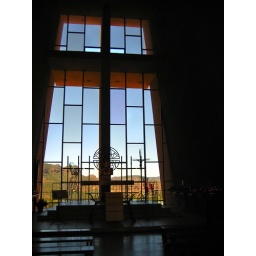
looking out over the red rocks